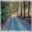
Label: road